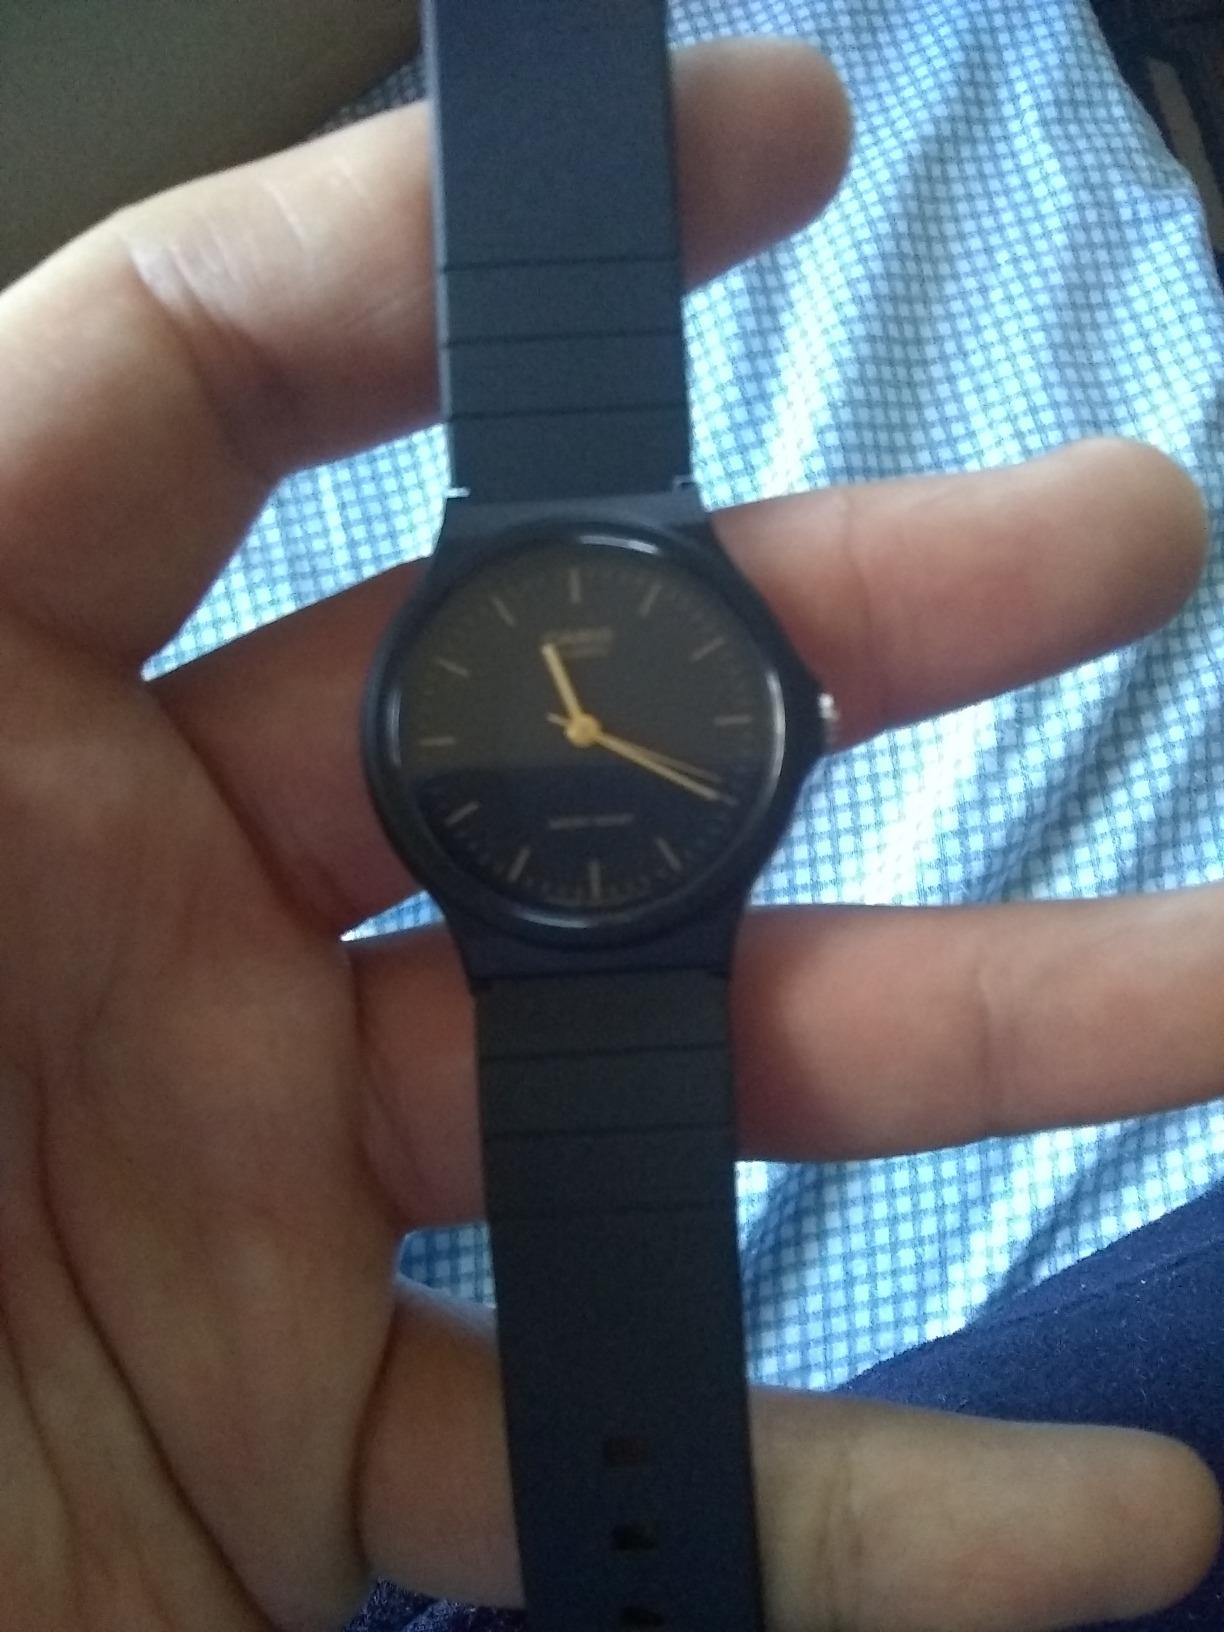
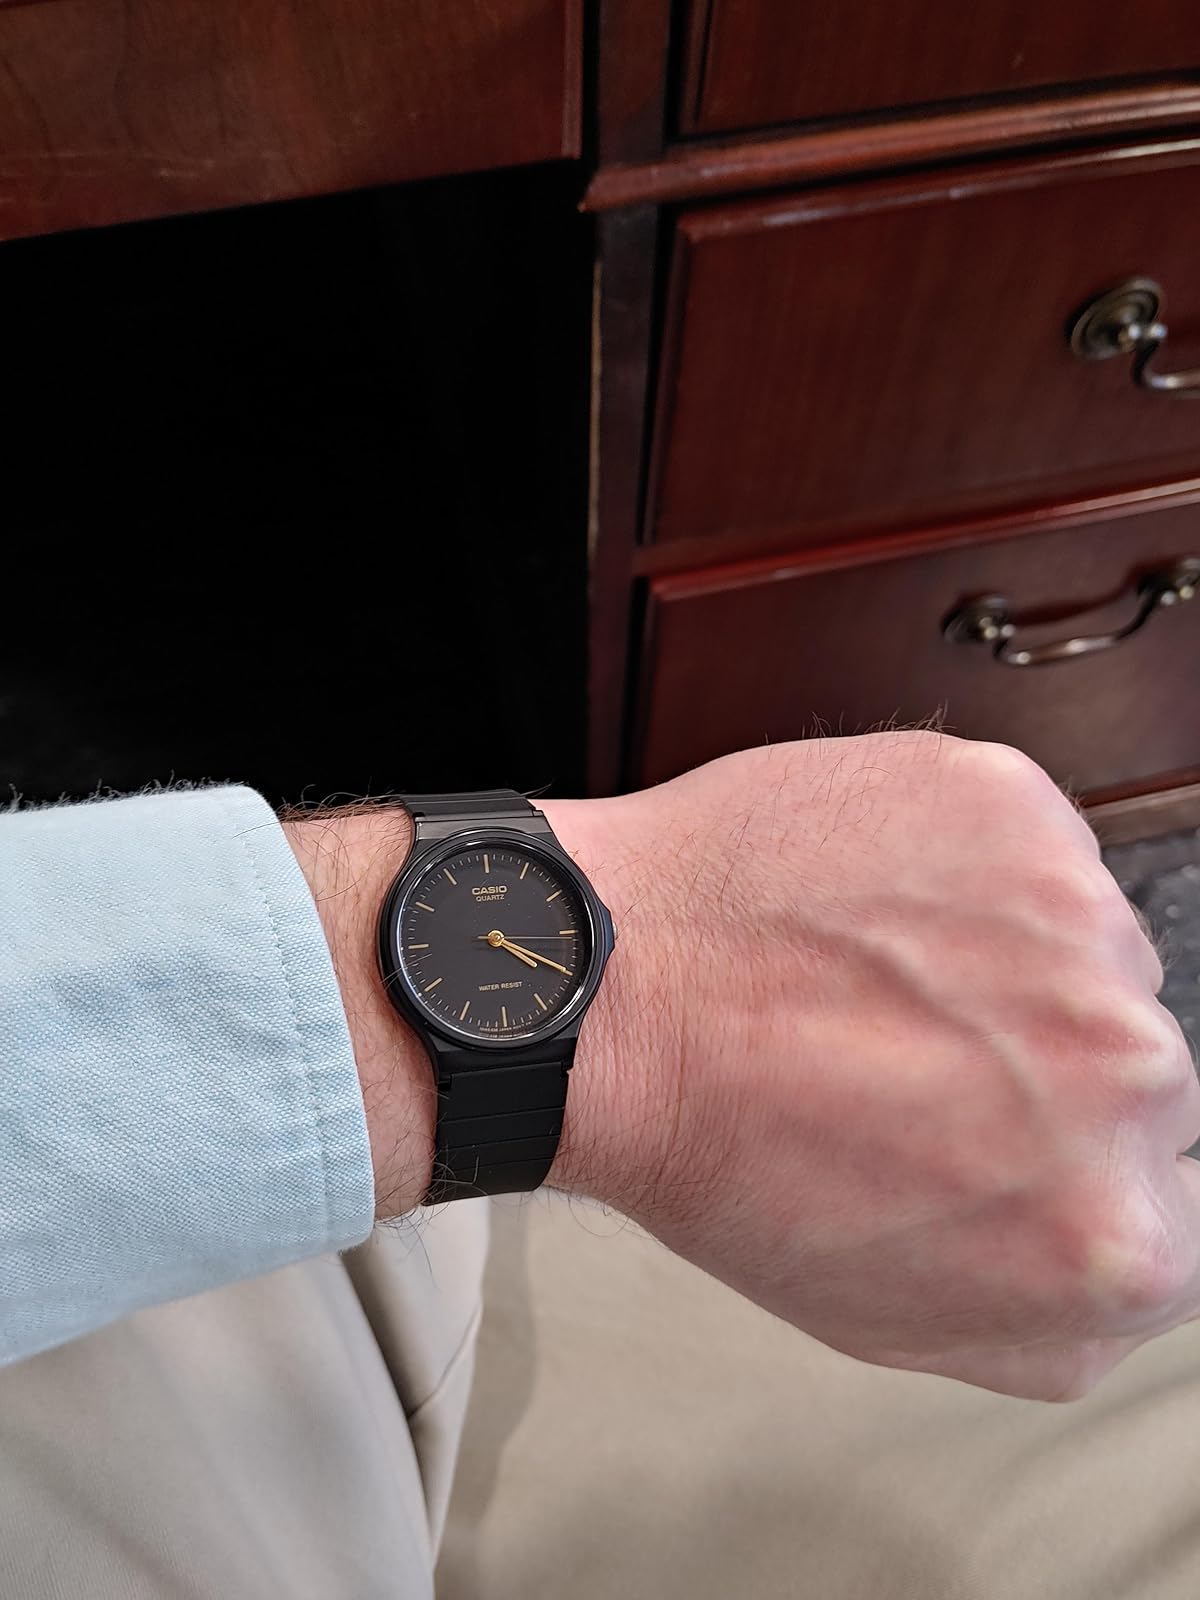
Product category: accessories_watch
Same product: yes